History of Alaska

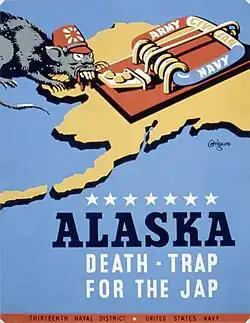
Propaganda poster, World War II, depicting Alaska as a death trap for Japan.

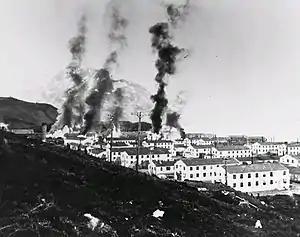
Buildings burning after the first Japanese attack on Dutch Harbor, June 3, 1942.

During World War II, two of the outer Aleutian Islands—Attu and Kiska—were invaded and occupied by Japanese troops. They were the only parts of the continental United States to be invaded and occupied by an enemy nation during the war. Their recovery became a matter of national pride.